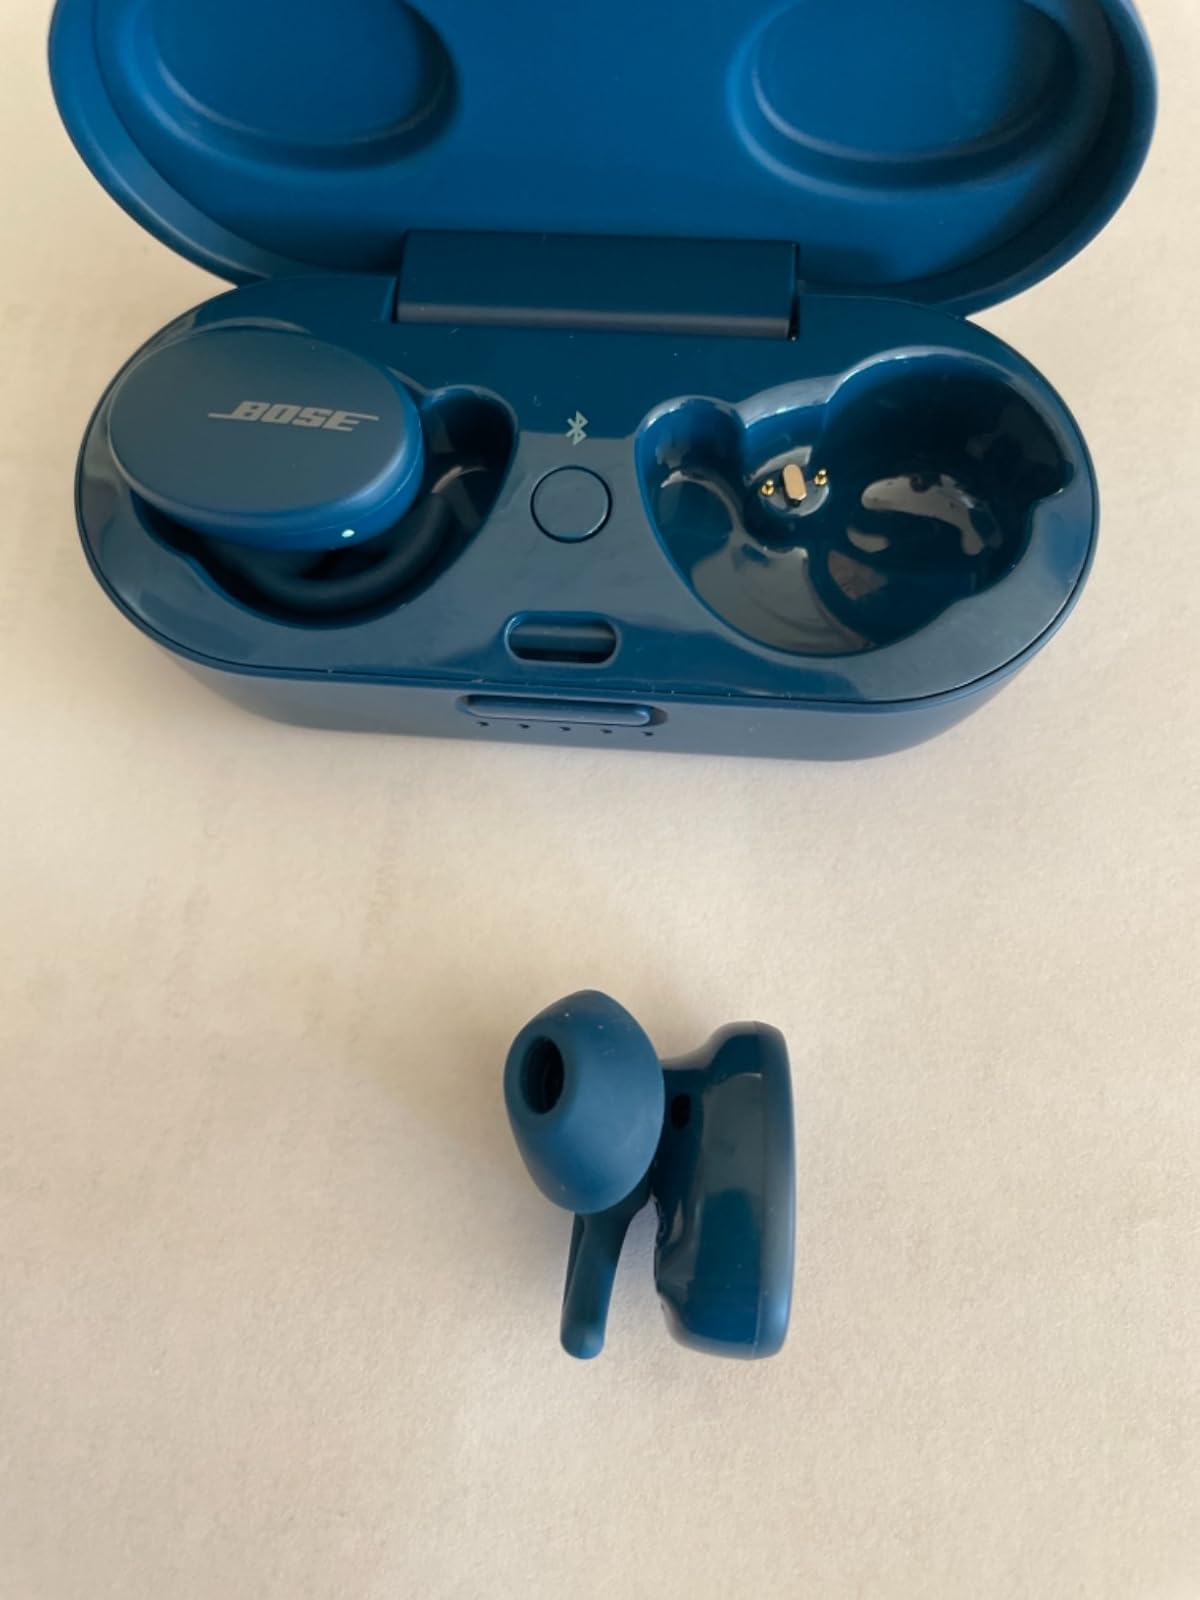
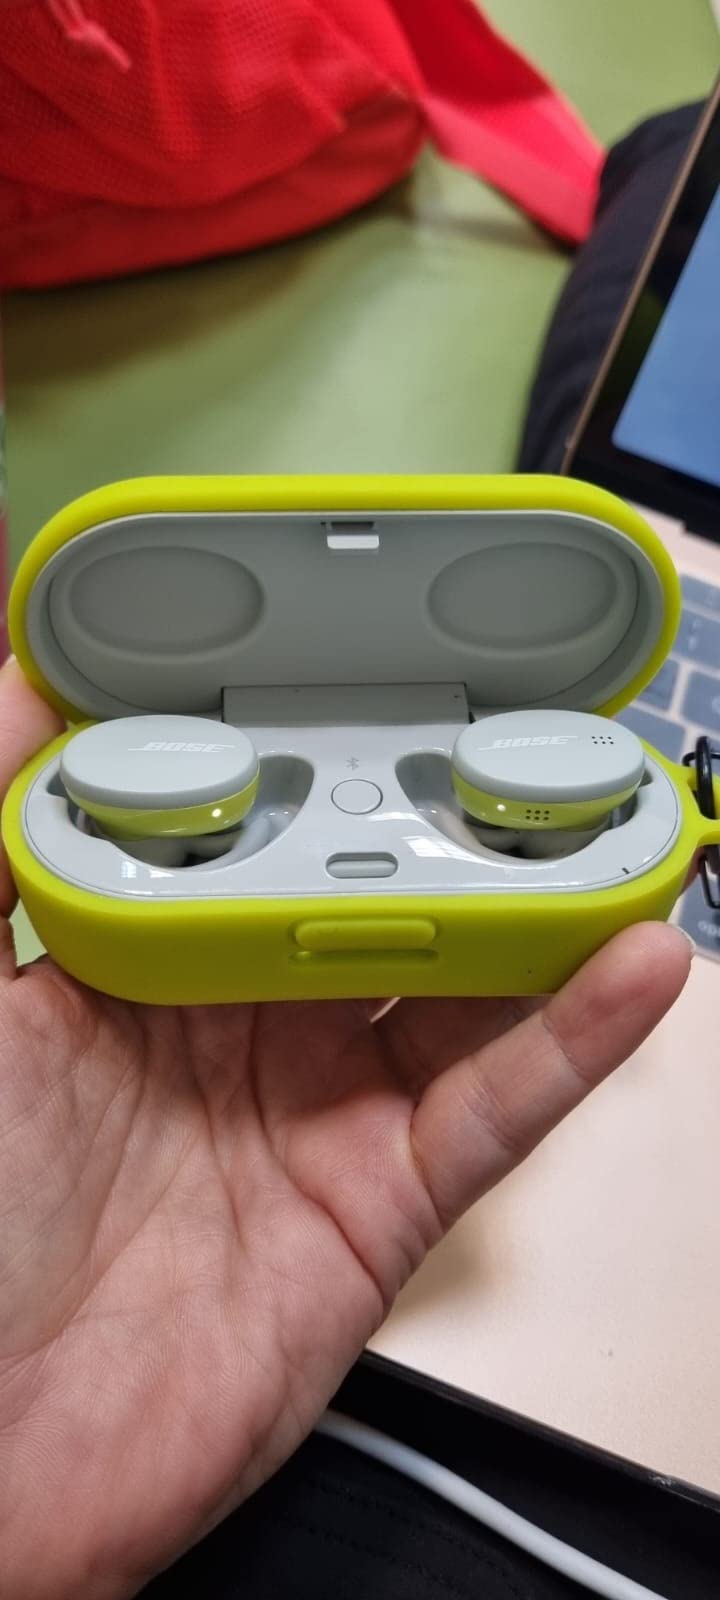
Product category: earbuds
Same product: no